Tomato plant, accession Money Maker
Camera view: horizontal (90 deg, fisheye); turntable rotation: 90 degrees
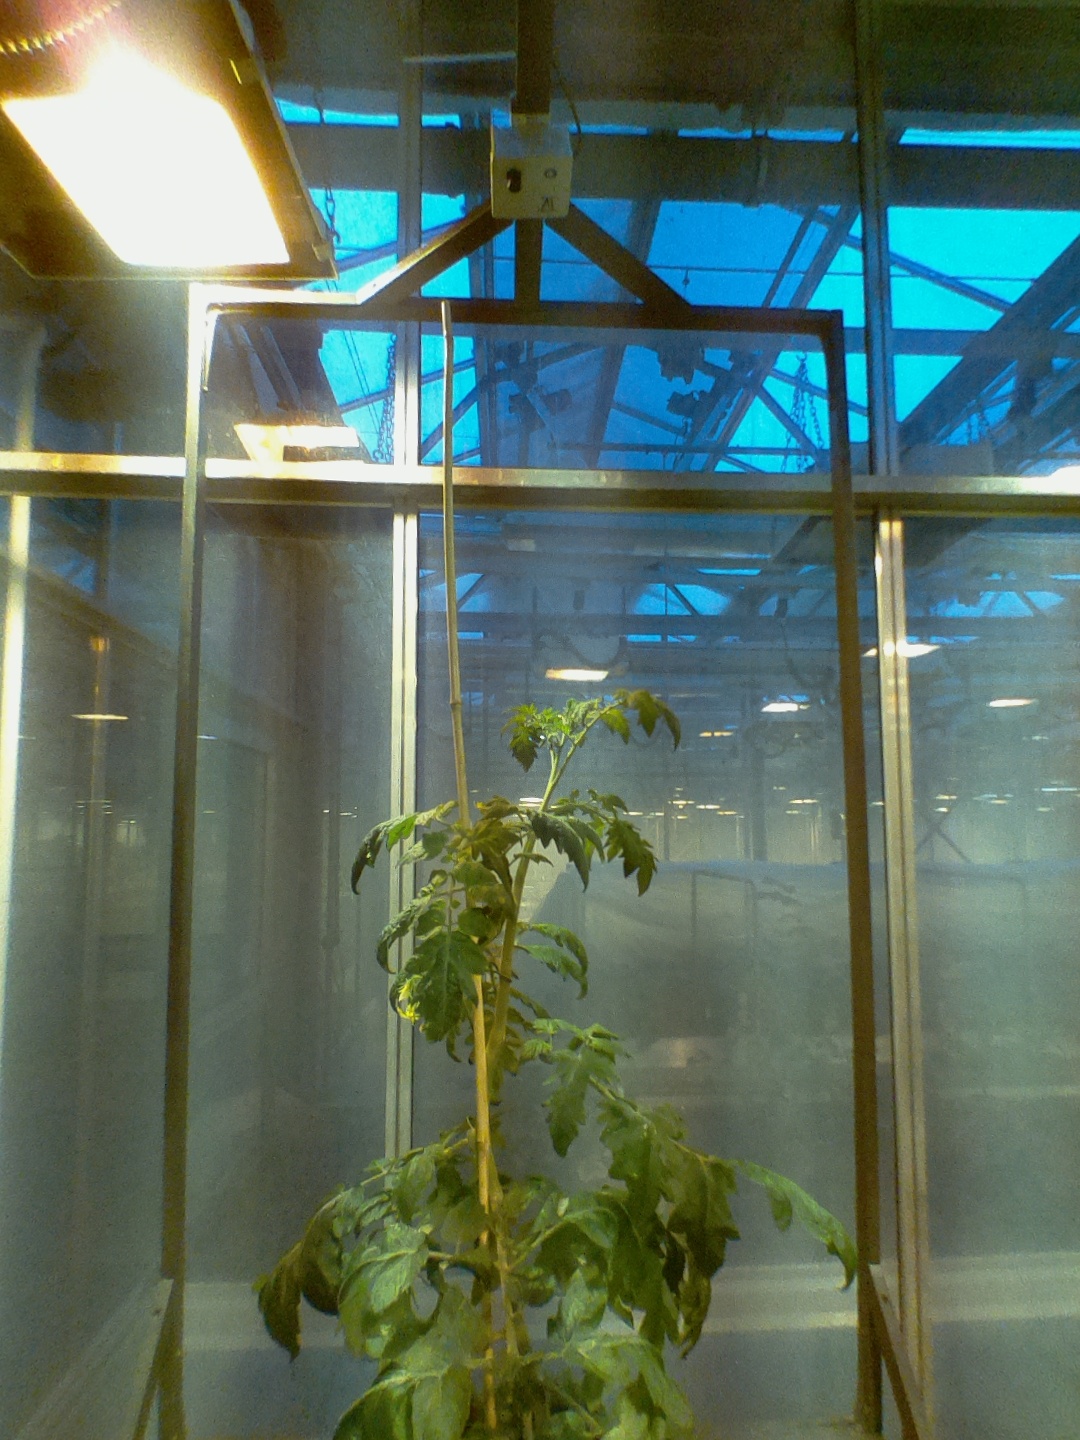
BBCH growth stage 67: Full flowering, 70%-80% of flowers open, more petals falling